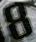
Number: 8